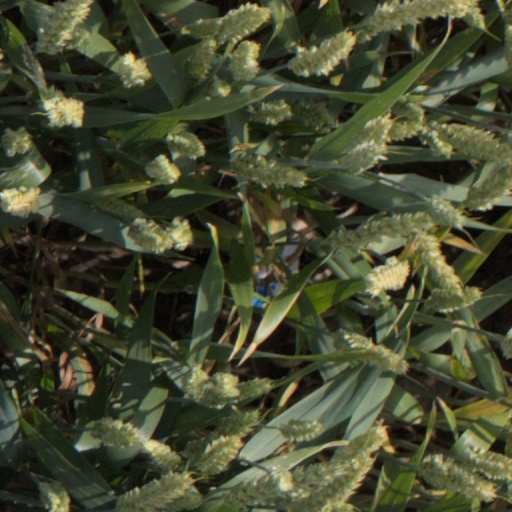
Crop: wheat